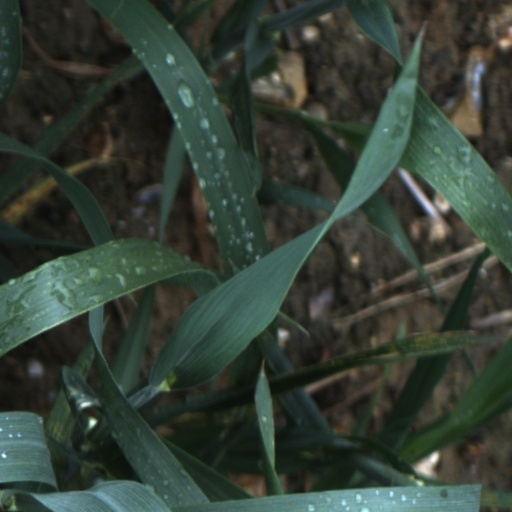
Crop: wheat